Holi

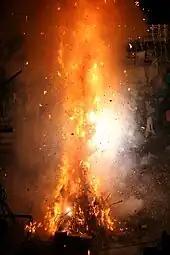
Holika bonfire in front of Jagdish Temple in Udaipur, Rajasthan, 2010

There is a symbolic legend found in the 7th chapter of the "Bhagavata Purana" explaining why Holi is celebrated as a festival of triumph of good over evil in the honour of Hindu god Vishnu and his devotee Prahlada. King Hiranyakashipu, the father of Prahlada, was the king of demonic Asuras and had earned a boon that gave him five special powers: he could be killed by neither a human being nor an animal, neither indoors nor outdoors, neither at day nor at night, neither by "astra" (projectile weapons) nor by any "shastra" (handheld weapons), and neither on land nor in water or air. Hiranyakashipu grew arrogant, thought he was God, and demanded that everyone worship only him.